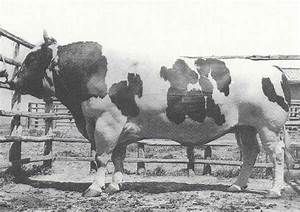
Label: mucca